African Wildlife Foundation

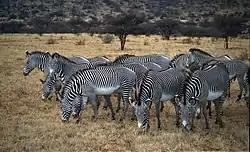
Grevy's zebras in Samburu National Reserve

The Grevy's zebra and reticulated giraffe live in the Samburu Landscape among the acacia grasslands. The challenges faced in Samburu are forest/habitat degradation due to logging and farming and cattle-carnivore conflict.